Alabama Crimson Tide football under Nick Saban

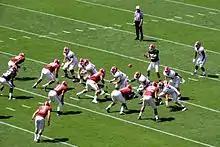
A. J. McCarron takes a snap for the White team at the 2013 A-Day Game.

As the two-time defending national champions, Alabama entered the 2013 season as the favorite to repeat and win their third consecutive national championship and their fourth in five years. After again signing a highly rated recruiting class, the Crimson Tide opened the season in the No. 1 position in the polls. Alabama then won their first eleven games and retained their unanimous No. 1 ranking throughout. The Crimson Tide opened the season with a victory over Virginia Tech in the Chick-fil-A Kickoff Game at Atlanta. After their first bye week Alabama traveled to Kyle Field where they defeated Texas A&M in a 49–42 shootout that saw the Aggies have the best offensive day against a Crimson Tide defense in the history of the program.